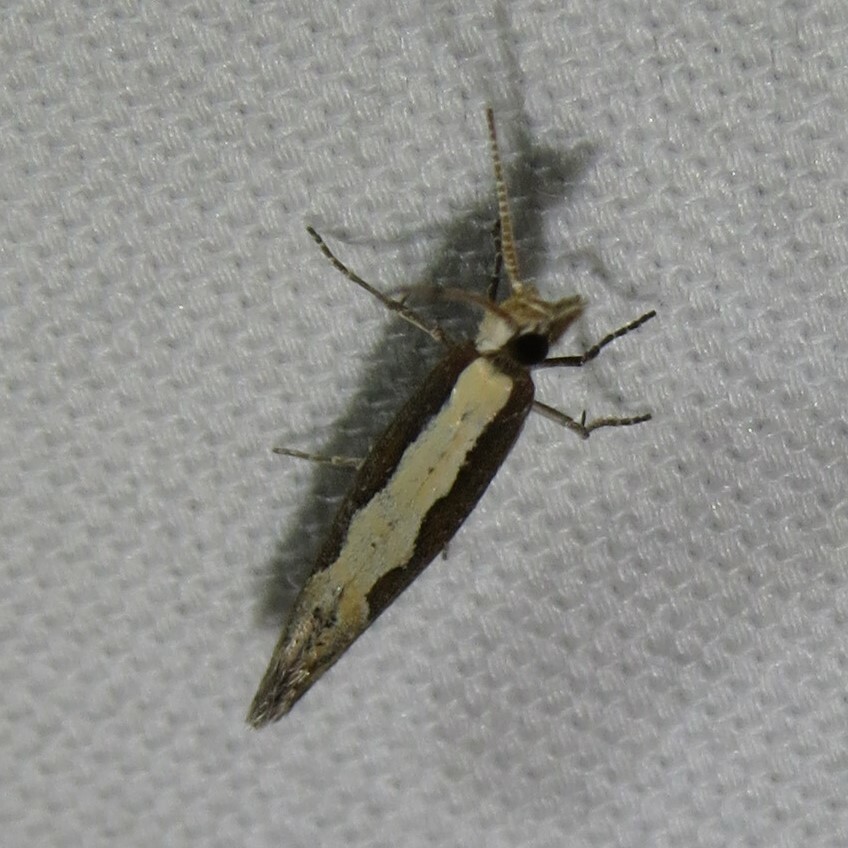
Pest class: diamondback_moth